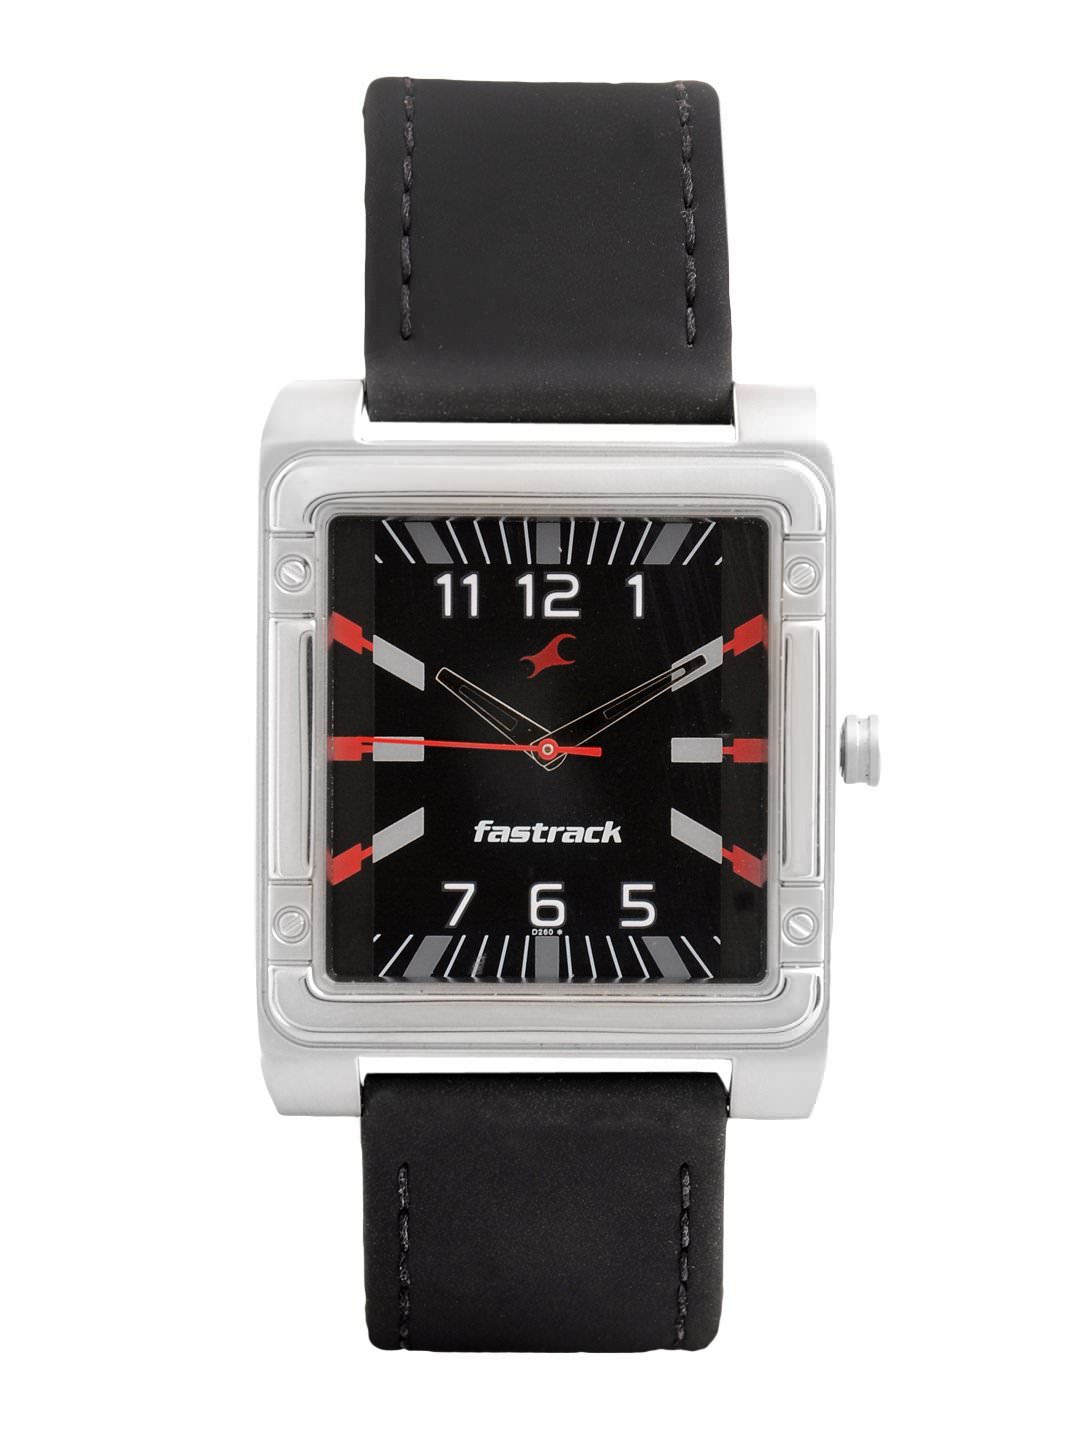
Fastrack Men Black Dial Watch
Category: Accessories / Watches / Watches
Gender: Men
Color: Black
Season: Winter 2016
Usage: Casual